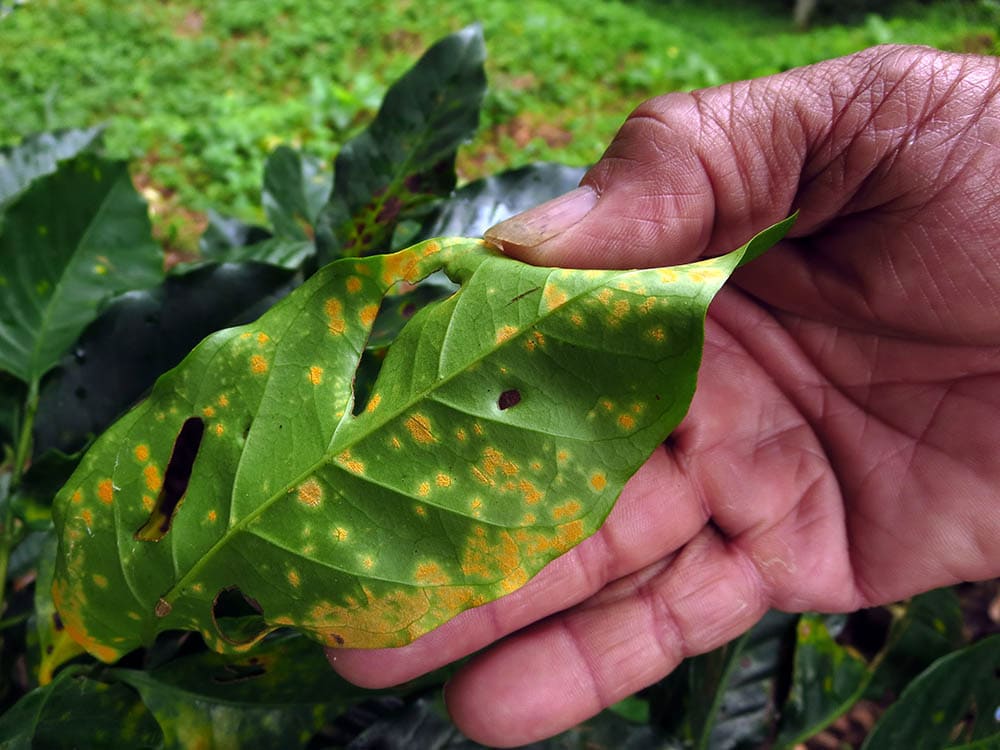
Plant: Coffee
Disease: coffee leaf rust